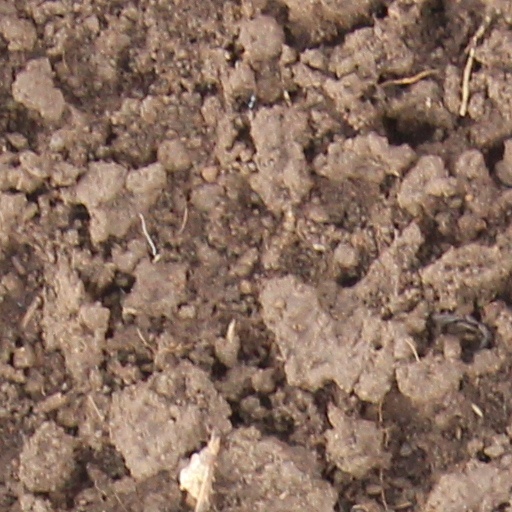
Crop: wheat